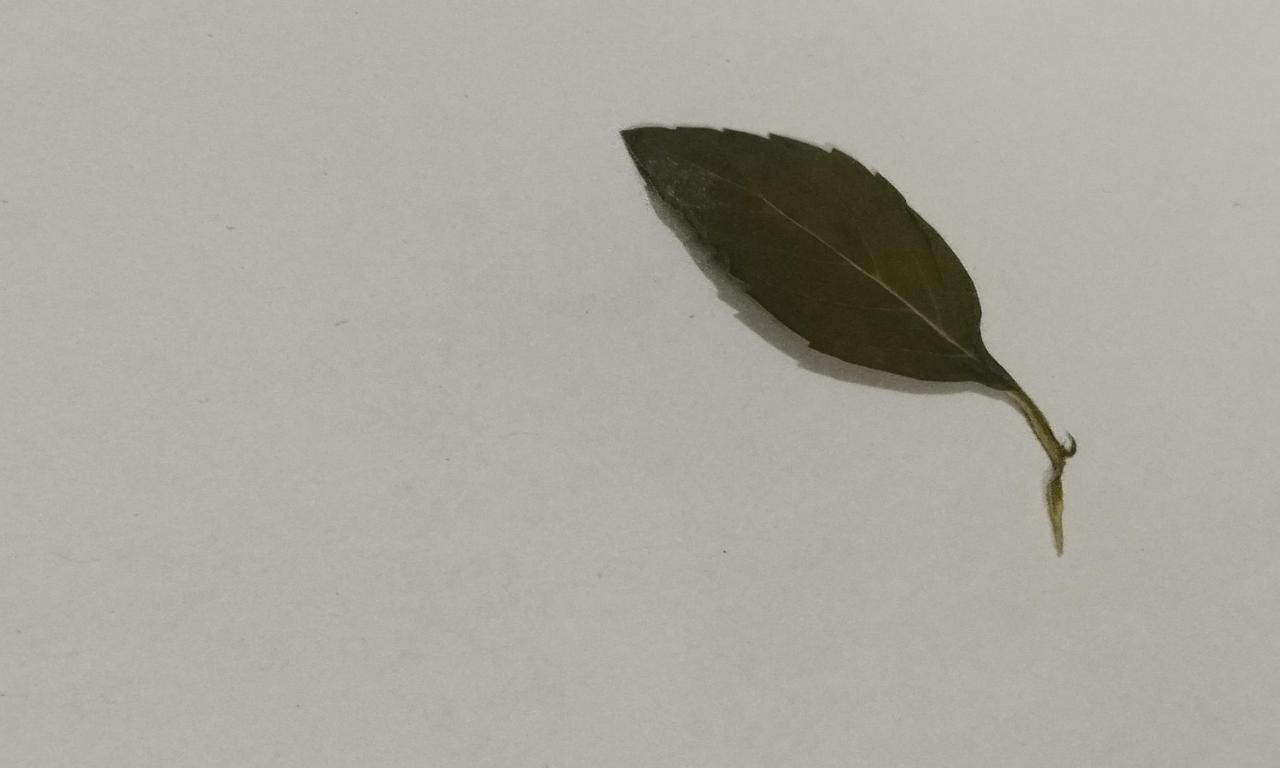
Label: Dried